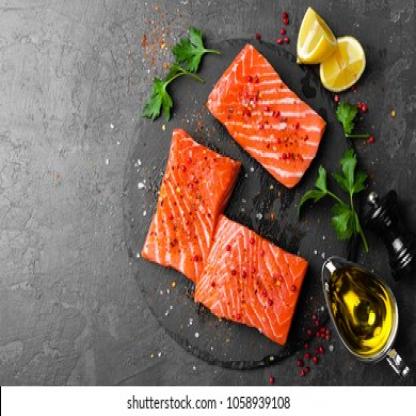
Label: salmon_fillet